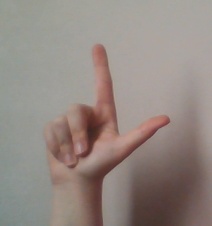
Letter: laam